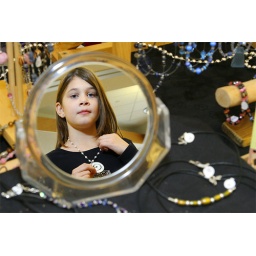
girl in a mirror